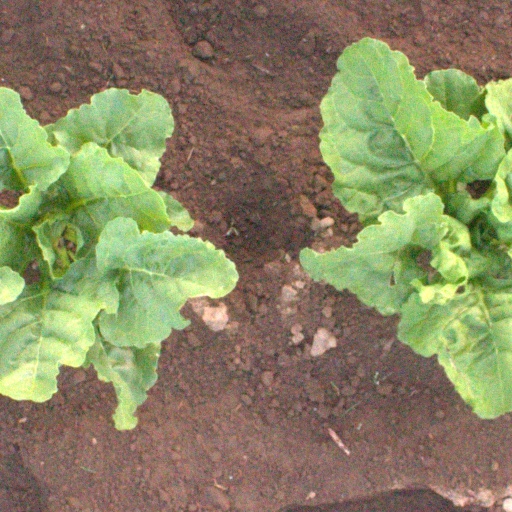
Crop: sugar beet